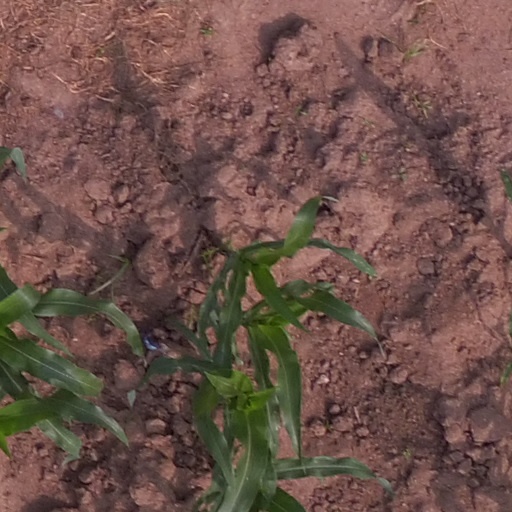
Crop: maize; corn